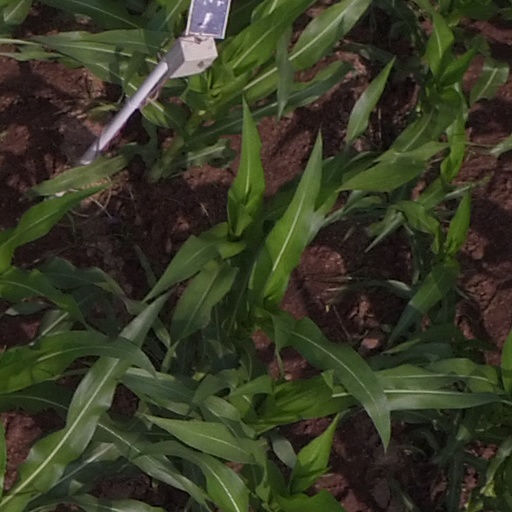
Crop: maize; corn